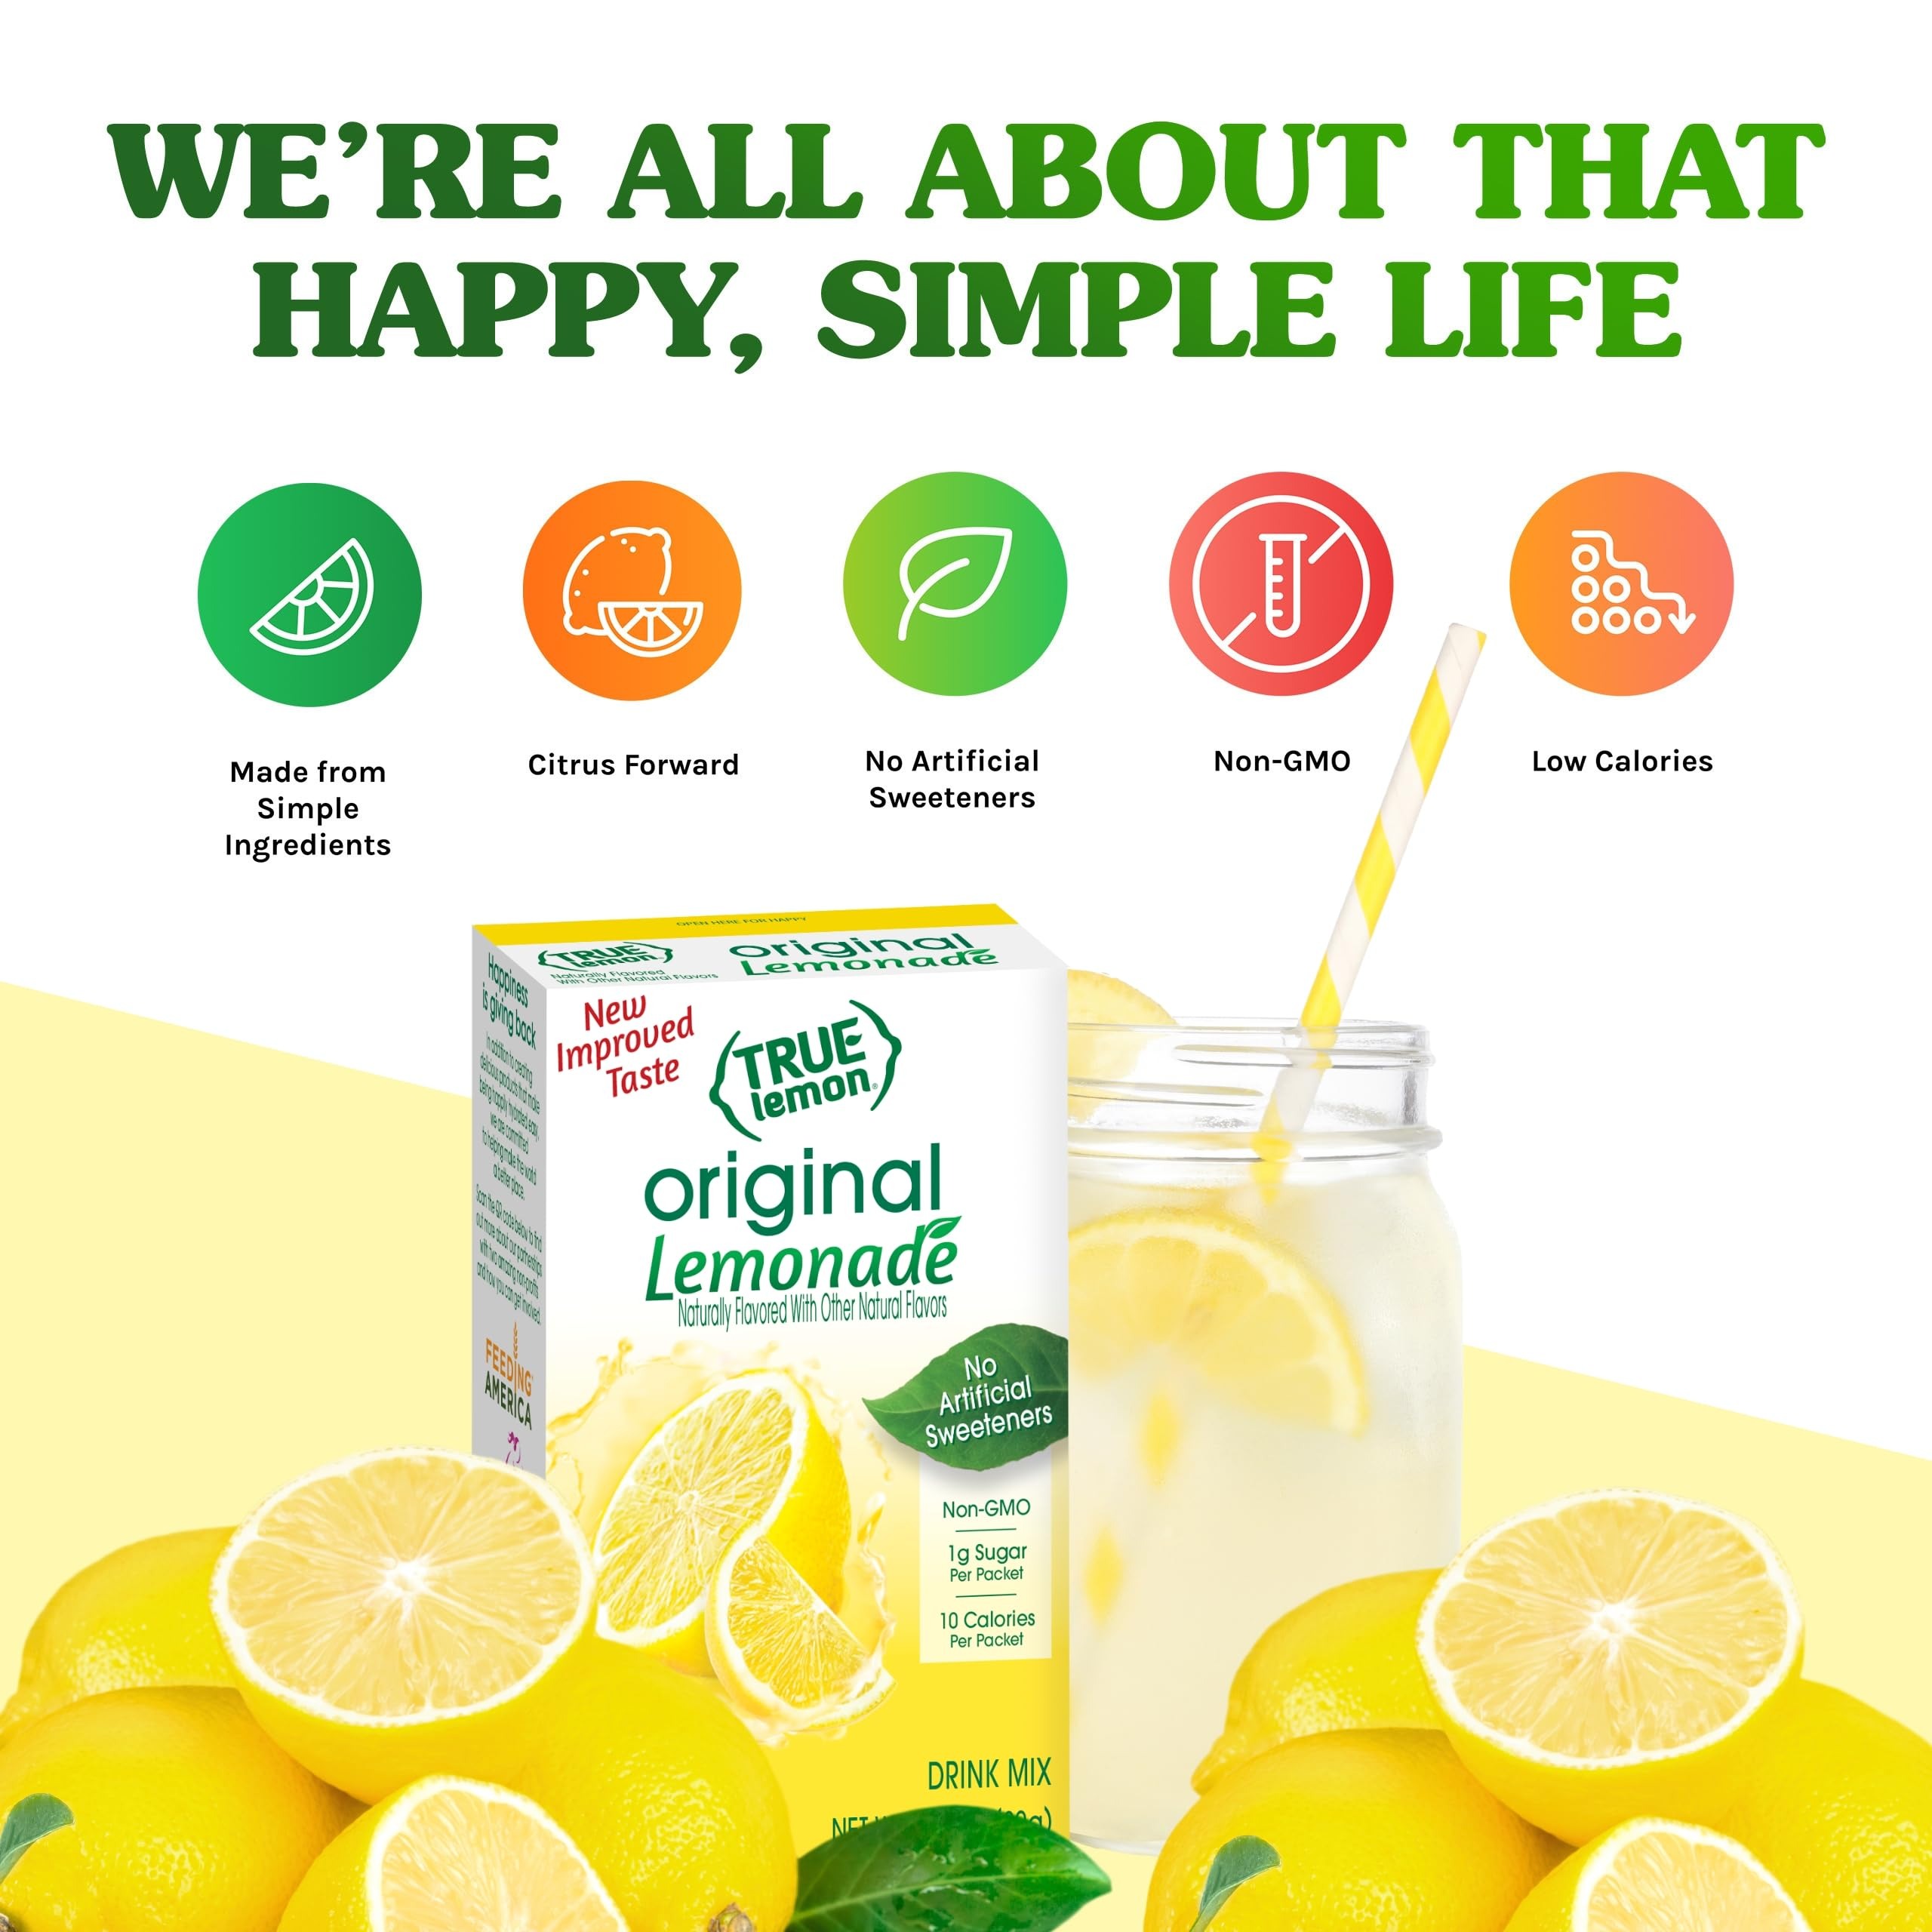
Item Name: TRUE LEMON Original Lemonade Drink Mix| Made from Real Lemon | No Preservatives, No Artificial Sweeteners, Gluten Free | Water Flavor Packets & Water Enhancer with Stevia 30 Count (Pack of 1)
Bullet Point 1: TRUE LEMON ORIGINAL LEMONADE DRINK MIX: Made from real lemon juice and oils and naturally sweetened with stevia, our lemonade drink mix is made with simple and clean ingredients that you can pronounce
Bullet Point 2: CONVENIENT DRINK MIX PACKETS: Contains 30 lemonade powdered drink mix packets—add one powdered drink mix packet to 16 ounces of water, shake or stir and enjoy!
Bullet Point 3: ALTERNATIVE TO SODA & FRUIT JUICE: These packets are a great alternative to soda, fruit juice, artificially sweetened drinks or drink mixes—they're perfect for on-the-go adults and kids alike!
Bullet Point 4: MADE WITH SIMPLE, CLEAN INGREDIENTS: Contains no artificial sweeteners, no artificial flavors, no artificial preservatives, no colors from artificial sources, no soy, no MSG, no gluten and no sodium.Non GMO
Bullet Point 5: LOW CALORIE DRINK MIX: Each powdered drink mix packet contains 10 calories, 1 gram of sugar and 3 grams of total carbohydrates
Bullet Point 6: WATER ENHANCER: Use these powdered drink mix packets as a delicious water flavoring and water flavor enhancer to help you stay hydrated throughout the day
Bullet Point 7: WATER FLAVORING WITH STEVIA: Our water enhancer drink mixes are sweetened with naturally extracted and purified stevia—since stevia can have a bitter aftertaste, we also add a small amount (just 1g) of sugar to round out the flavor
Bullet Point 8: Packaging May Vary
Value: 3.17
Unit: Ounce

Price: 10.625